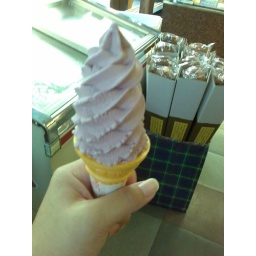
lavender ice cream in a shop beside kawagoe's clock tower